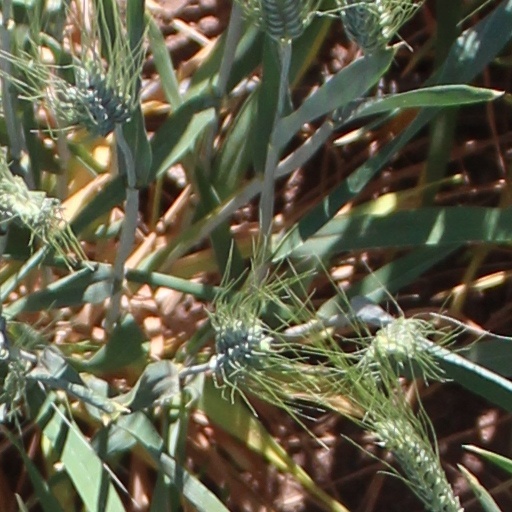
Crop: wheat